Capt. John O'Rourke House

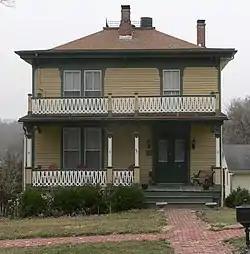

The Capt. John O'Rourke House, at 424 N 6th St. in Plattsmouth, Nebraska, was built in 1881. It was listed on the National Register of Historic Places in 2006.